19th Battalion, London Regiment (St Pancras)

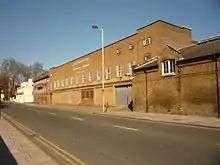
The regiment's 1930s drill hall at Albany Street

In the 2nd Transjordan raid, the 2/19th attacked out of the Jordan bridgehead. The night attack on 29/30 April became bogged down with heavy casualties against strengthened Turkish positions. The leading companies held out during the daylight hours until other units outflanked the position. The battalion then held the outpost line until the raiders returned on 4 May.